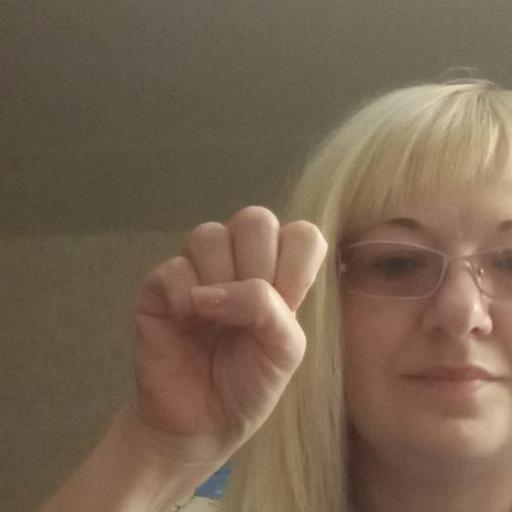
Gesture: fist